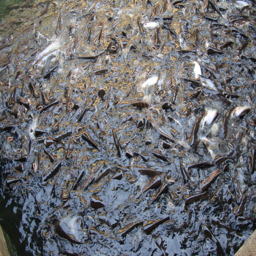
picture : fish in the river